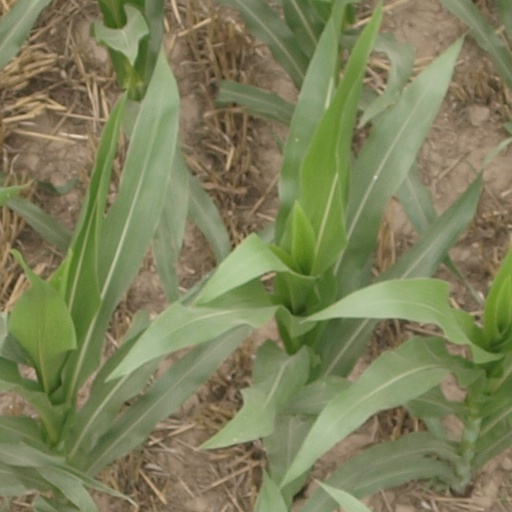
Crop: maize; corn